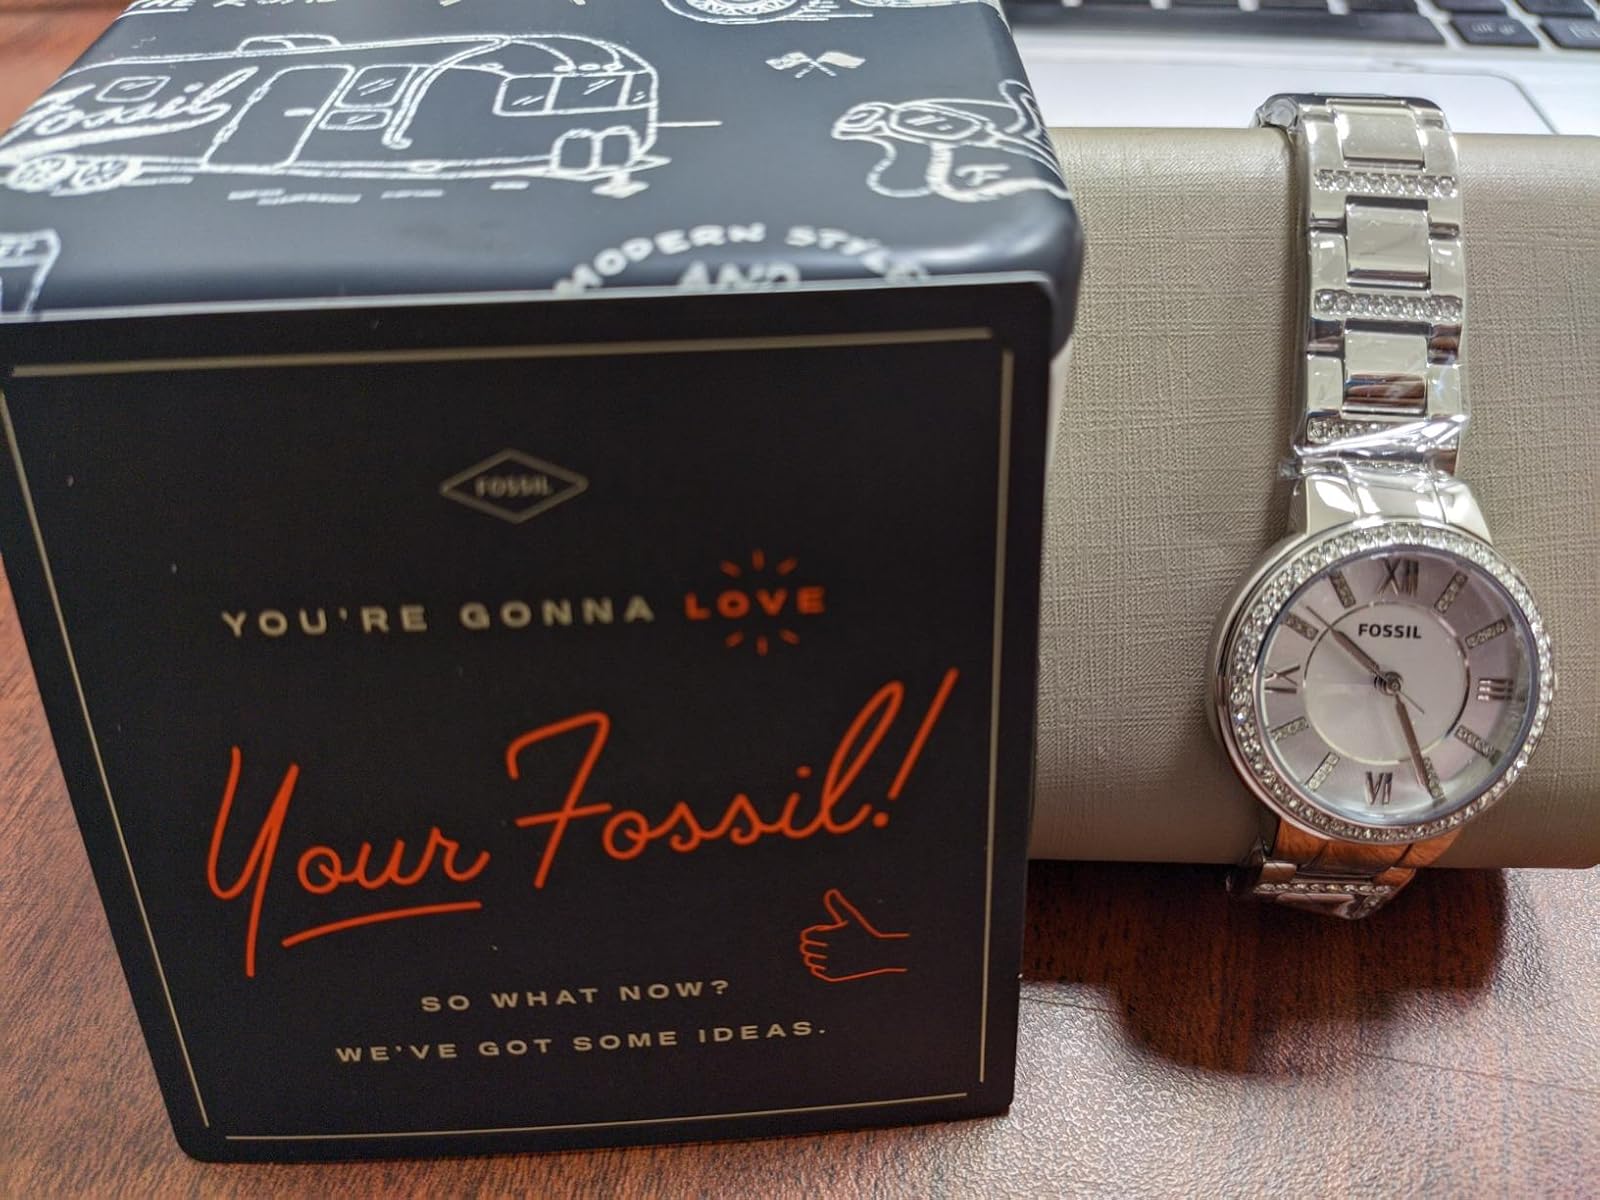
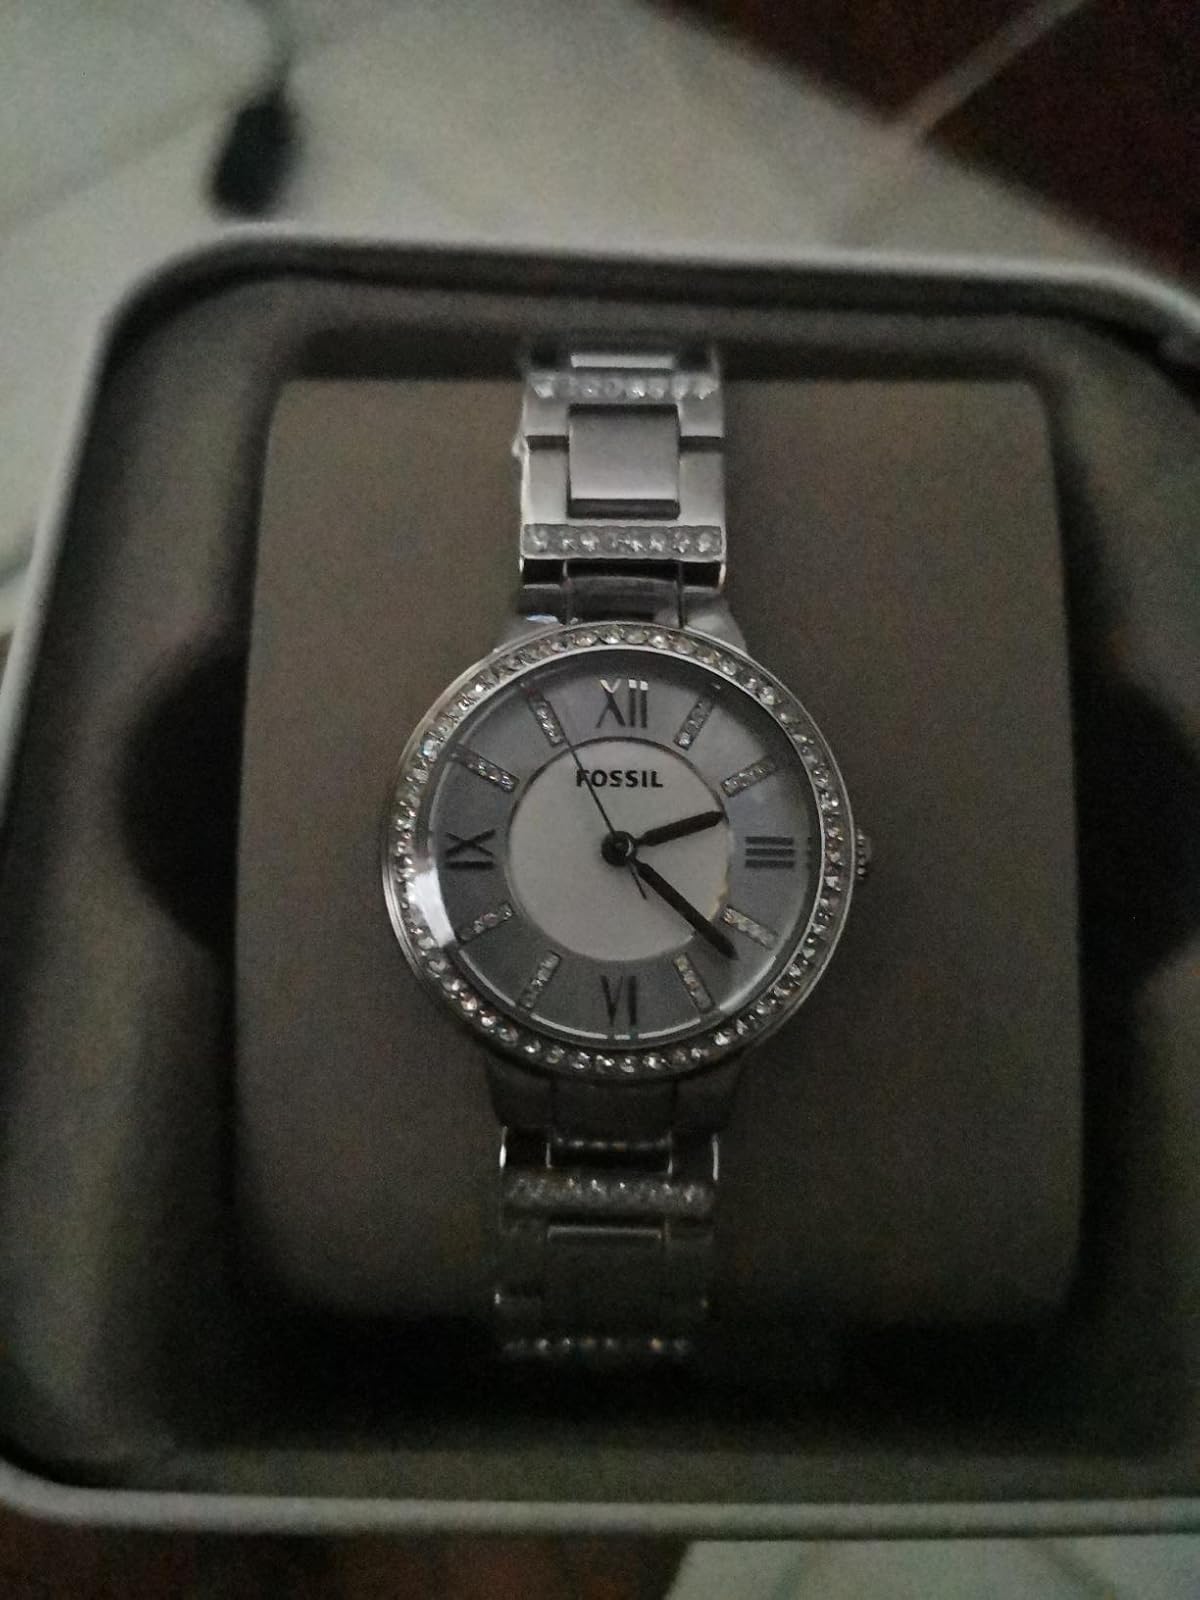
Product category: accessories_watch
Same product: yes